Elizabeth Taylor (novelist)

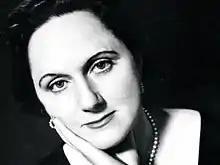

Elizabeth Taylor (née Coles; 3 July 1912 – 19 November 1975) was an English novelist and short-story writer. Kingsley Amis described her as "one of the best English novelists born in this century". Antonia Fraser called her "one of the most underrated writers of the 20th century", while Hilary Mantel said she was "deft, accomplished and somewhat underrated".